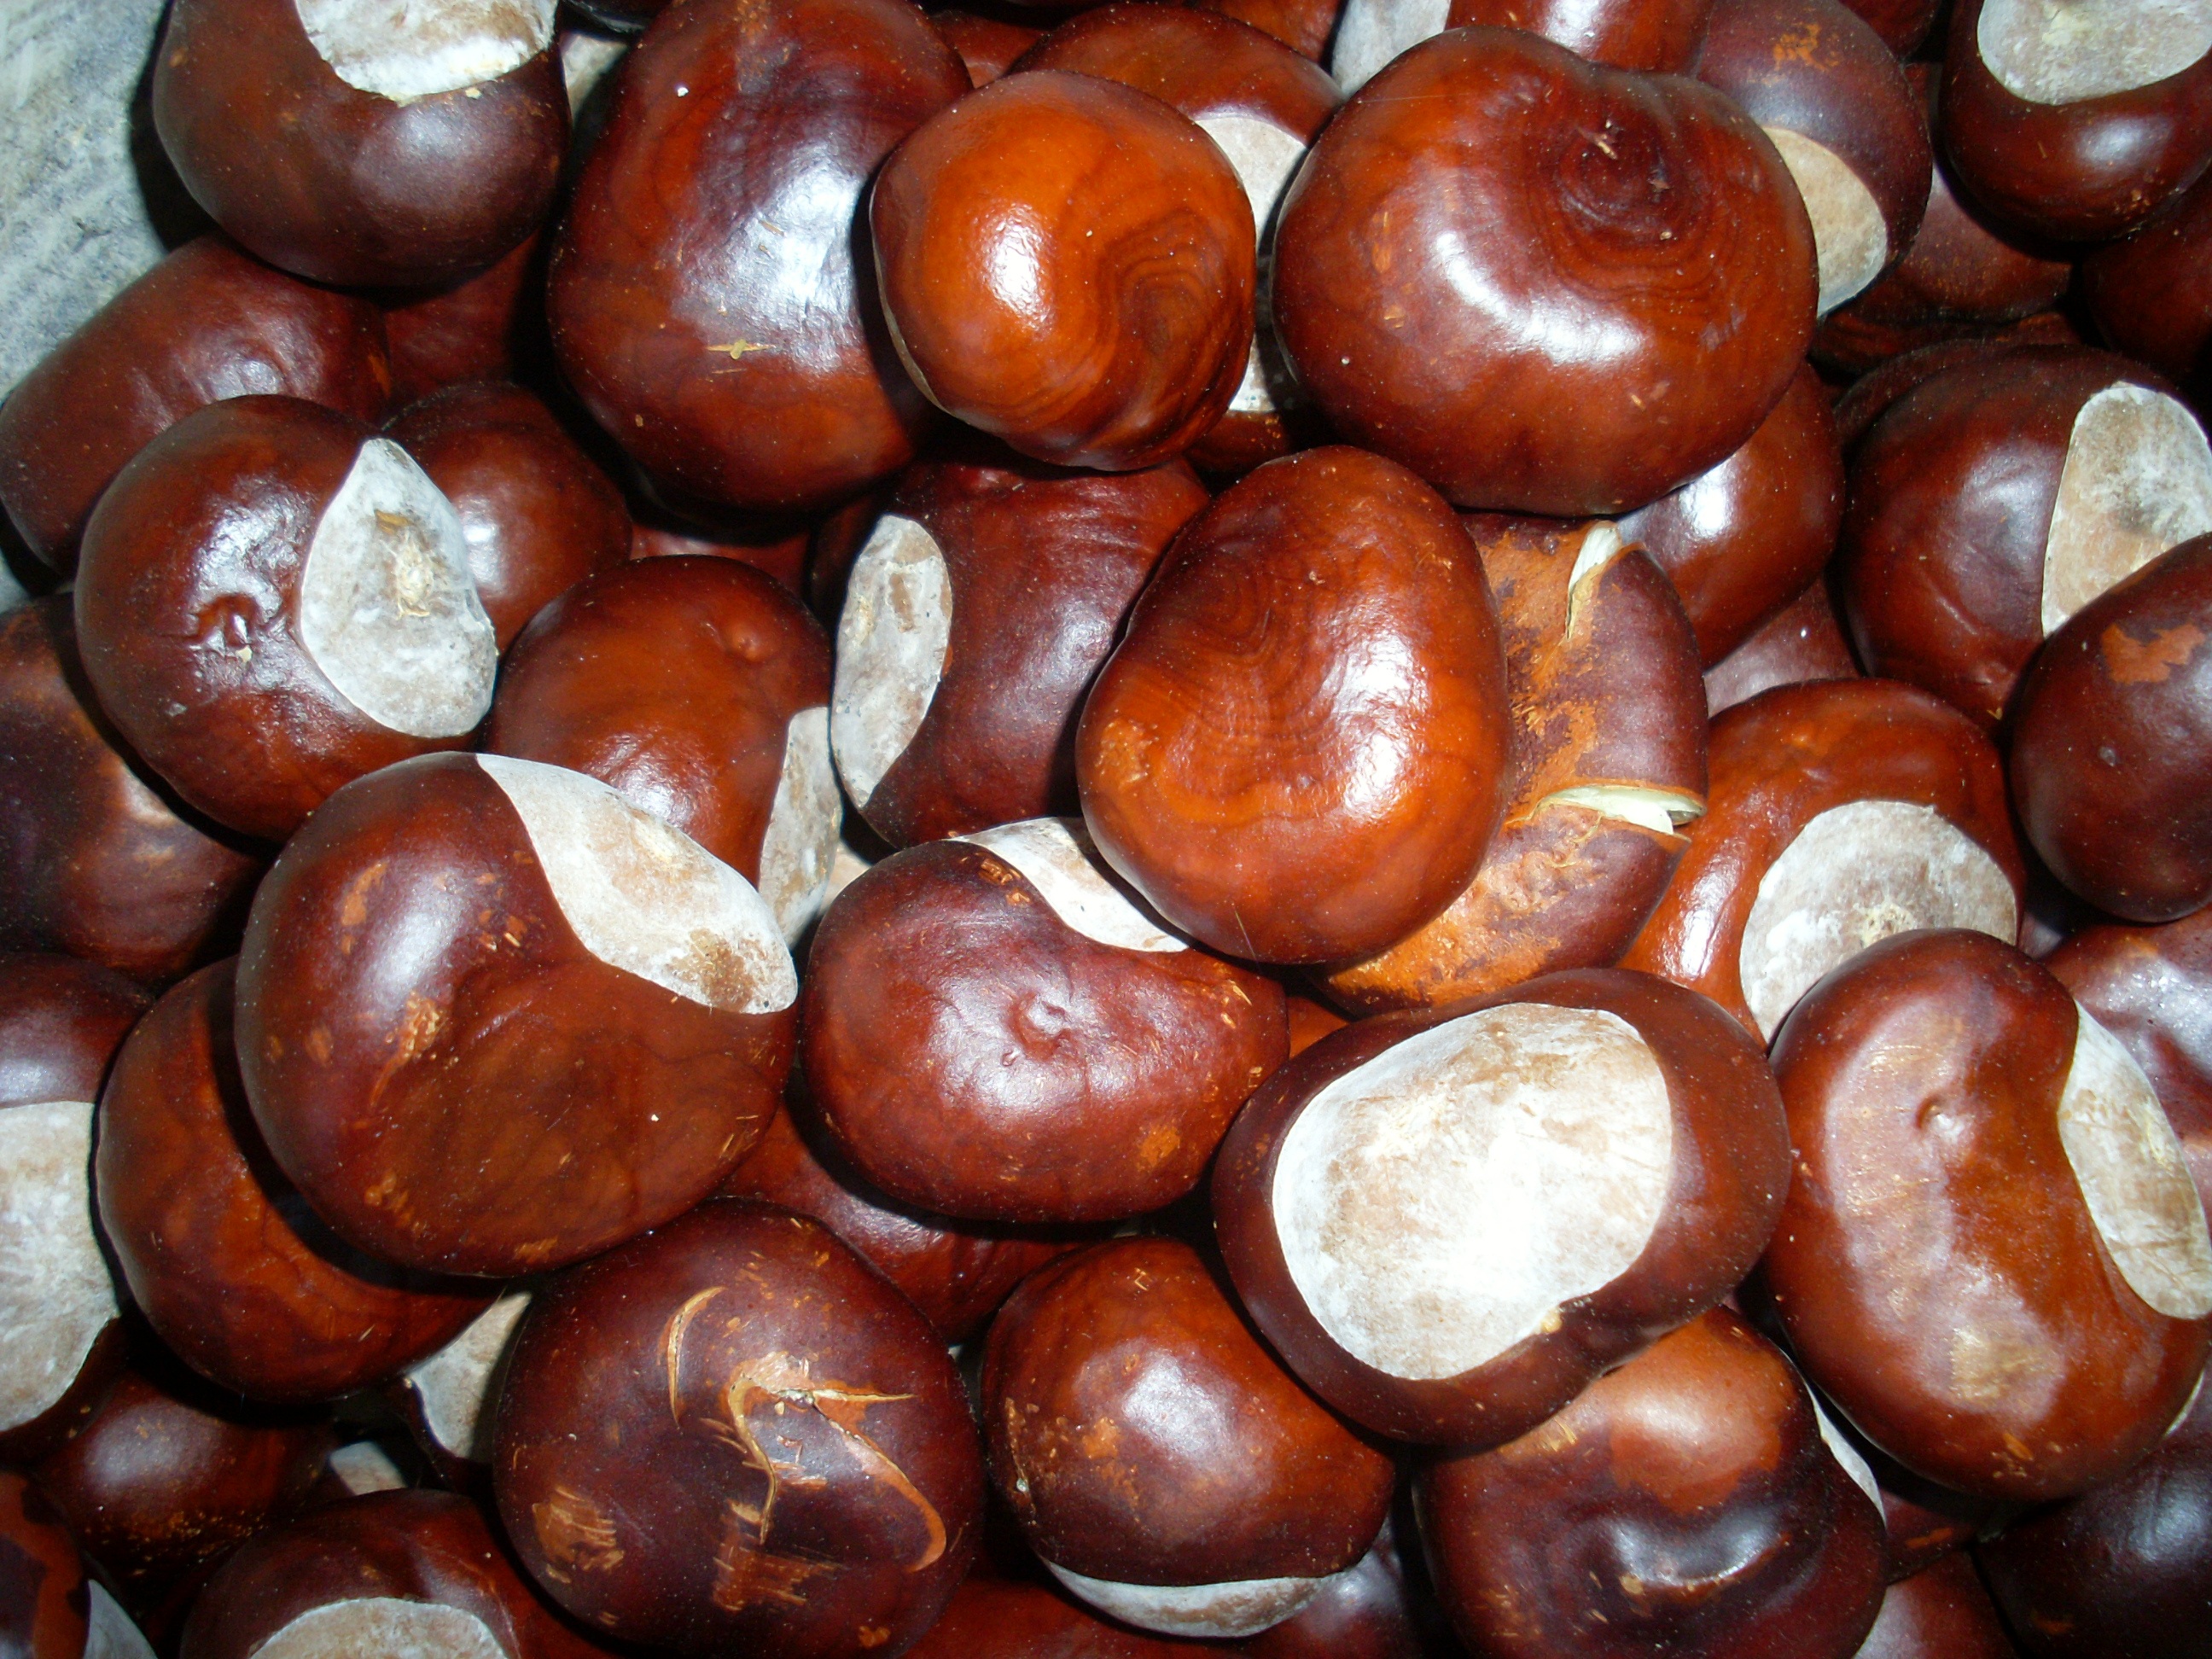
food, produce, autumn, nut, nuts, hazelnut, chestnut, nuts seeds